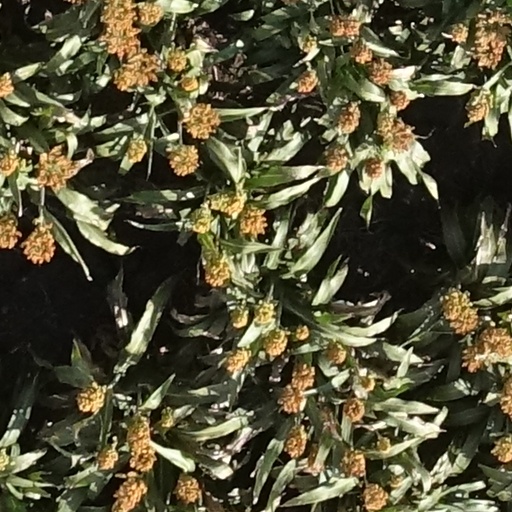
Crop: sorghum